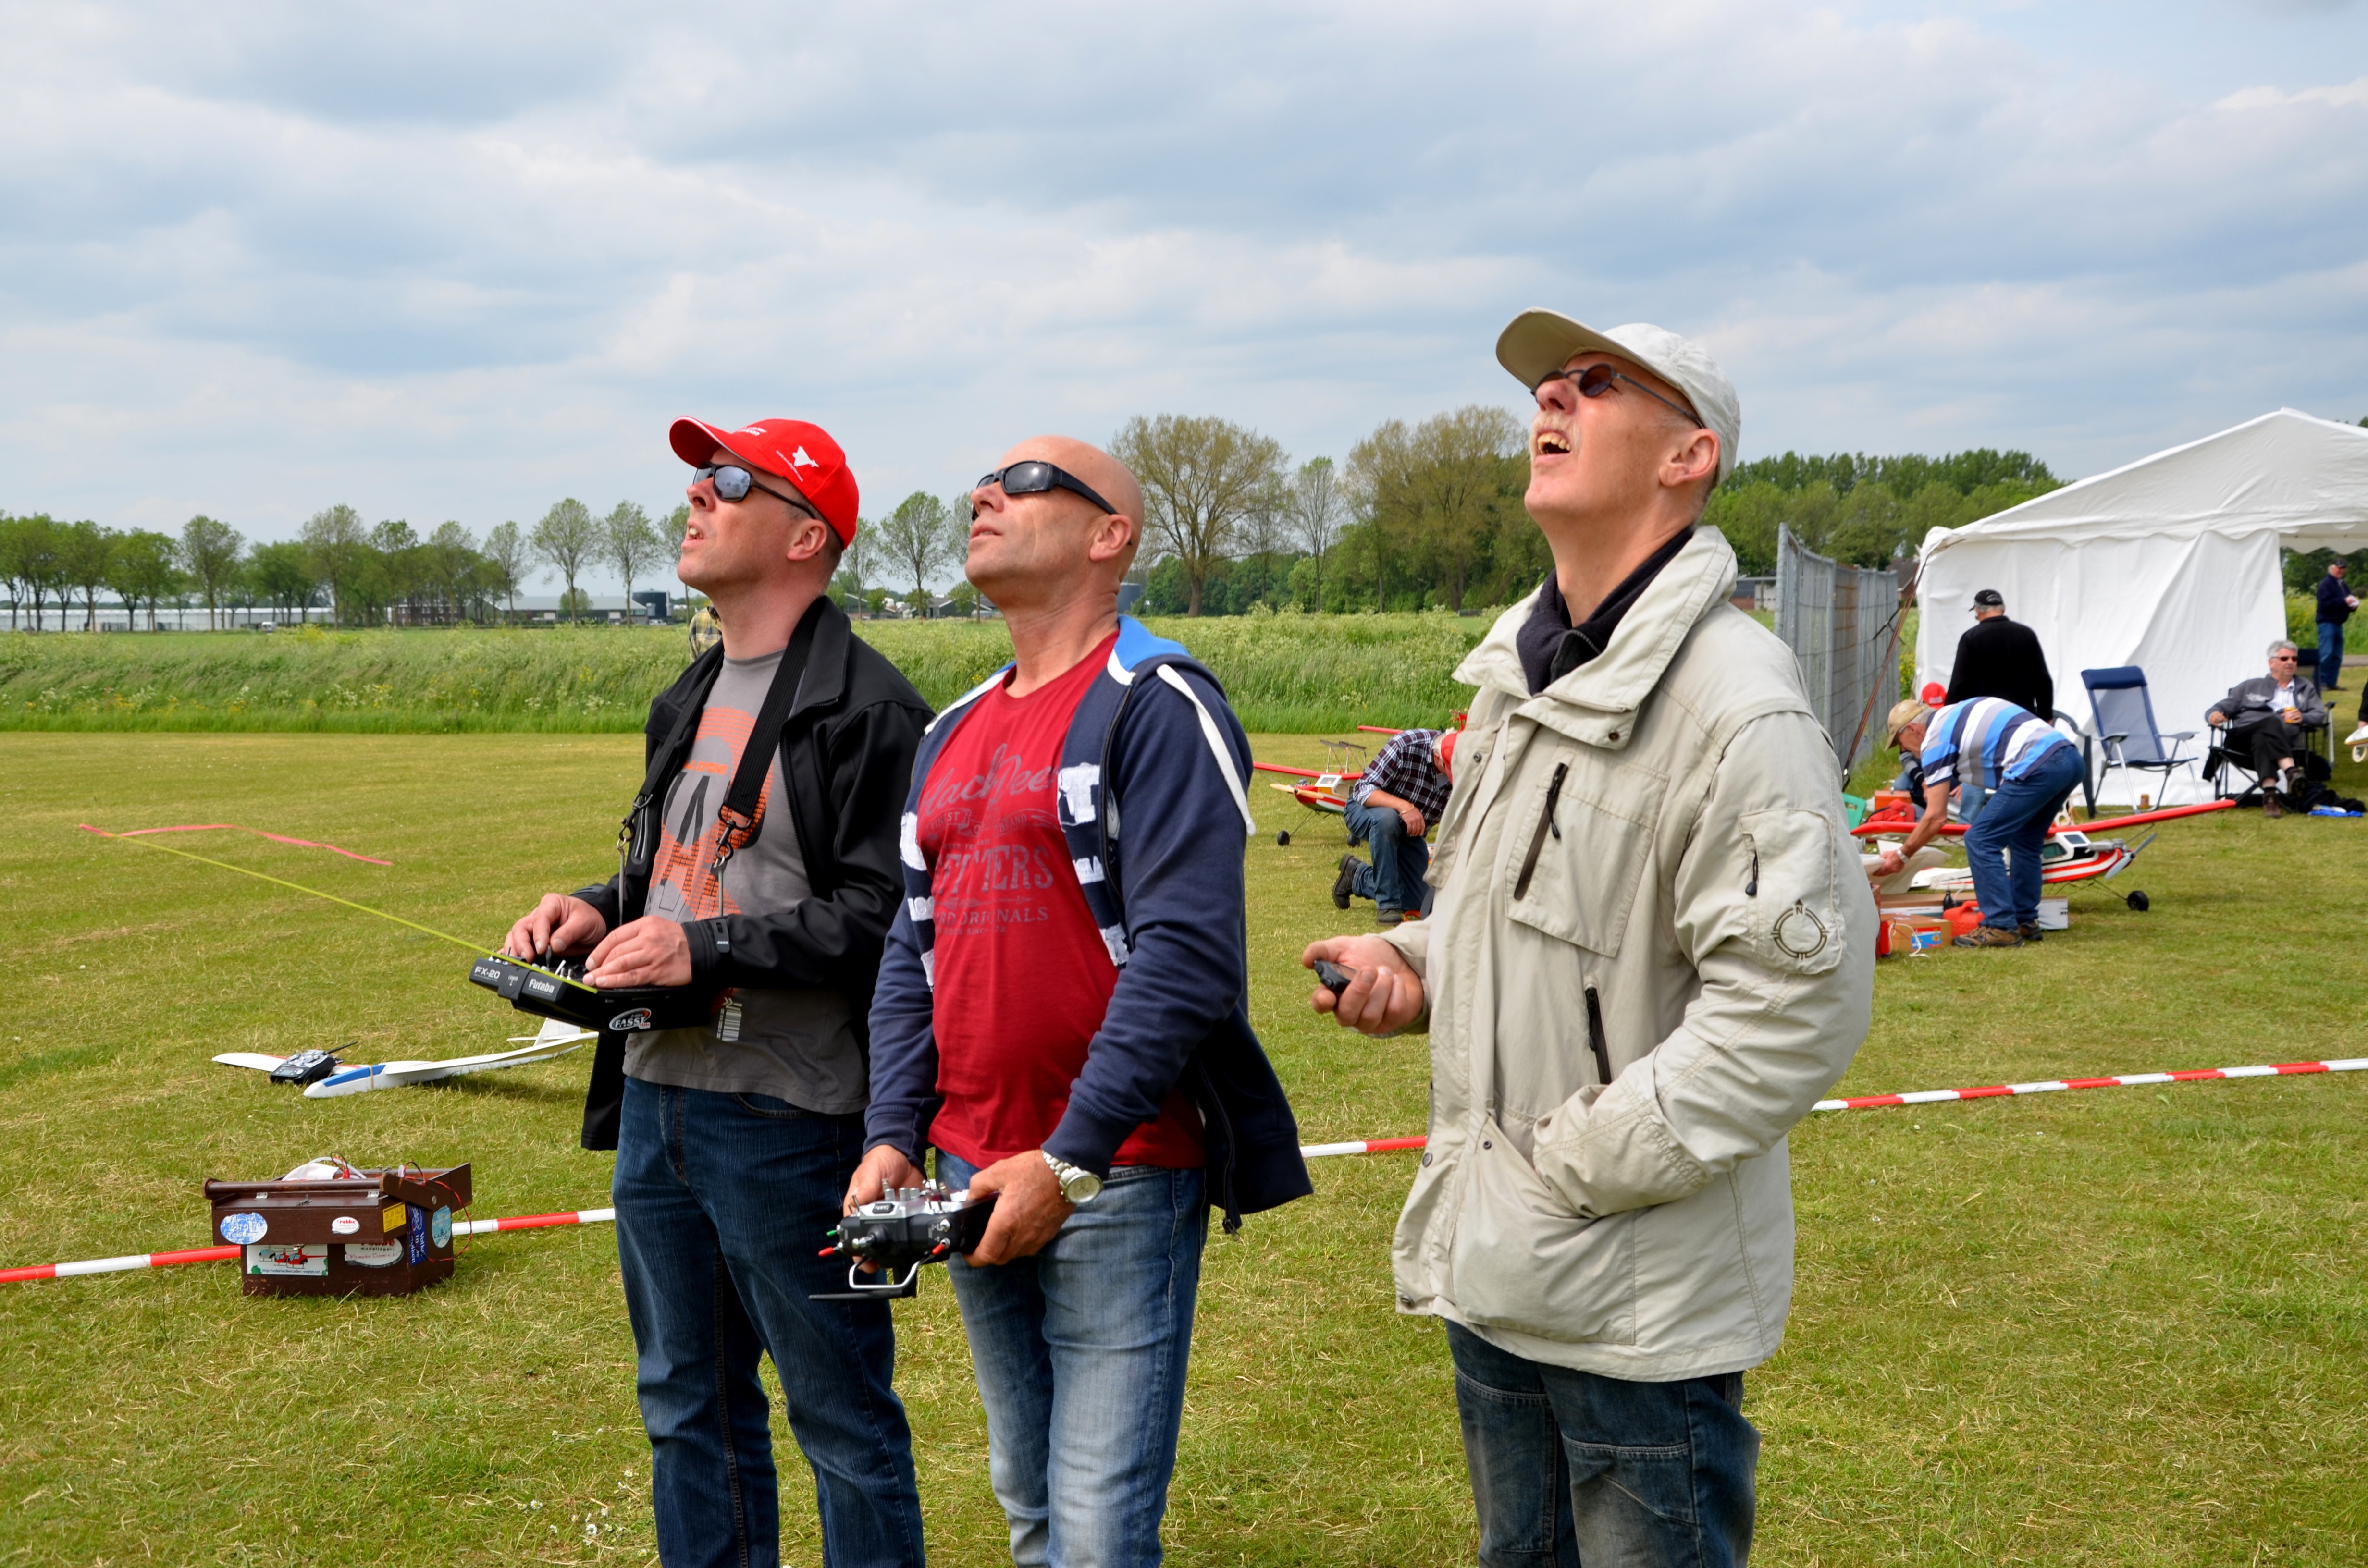
nature, fly, recreation, race, team, sports, tournament, hobby, modelflying, outdoor recreation, endurance sports, competition event